Capture of New Orleans

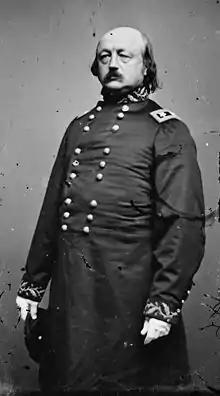
Major General Benjamin Franklin Butler, Military Governor of New Orleans under Union occupation

The election of Lincoln in 1860 inspired governor Thomas Overton Moore to interdict an effort to make New Orleans a “free city”, or neutral area in the conflict. A solid Democrat, Moore organized a movement that voted Louisiana out of the Union in a secession convention that represented only 5 percent of the citizens of Louisiana. Moore also ordered the Louisiana militia to seize the Federal arsenal at Baton Rouge, and the Federal forts (Fort Jackson and Fort St. Philip that blocked approach upriver to New Orleans, Fort Pike that guarded the entrance to Lake Pontchartrain, the New Orleans Barracks south of the city, and Fort Macomb, which guarded the Chef Menteur Pass). These military moves were ordered on January 8, 1861, before the secession convention. With military companies forming all over Louisiana, the convention voted Louisiana out of the Union 113 to 17. The outbreak of hostilities in the area of Fort Sumter, South Carolina, led to the story of New Orleans in the Civil War.